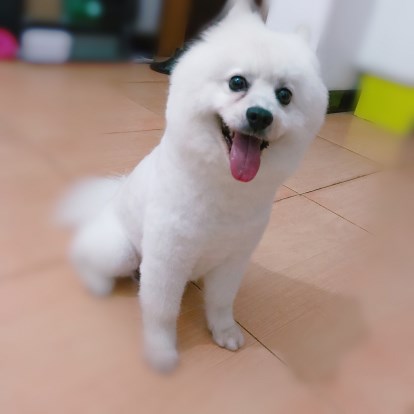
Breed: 253-n000107-Japanese_Spitzes